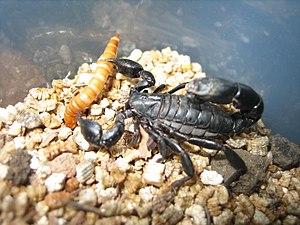
Bothriurus bonariensis est une espèce de scorpions de la famille des Bothriuridae.
Bothriurus est un genre de scorpions de la famille des Bothriuridae.